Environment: lab
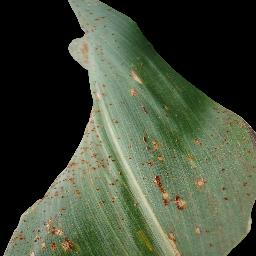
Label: common_rust